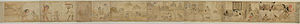
Grådighed / I buddhisme
Efter et liv i griskhed: Buddhismens sultne spøgelser.
Grådighed eller griskhed er den last, man lider af, når man er grådig efter noget, det kan være mad, penge eller magt udover det, man faktisk har behov for. Grådighed er en last, fordi den skader en selv og ens omgivelser.